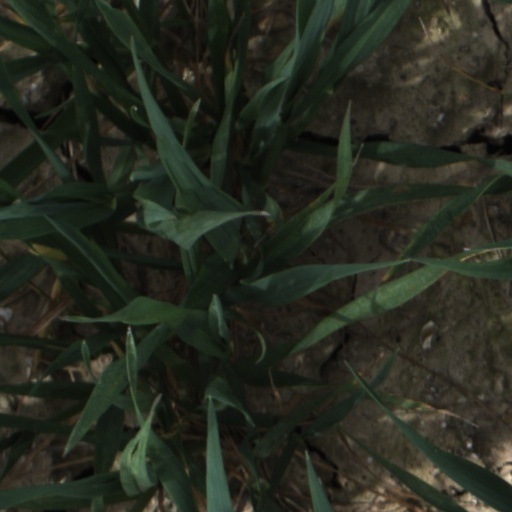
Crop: wheat